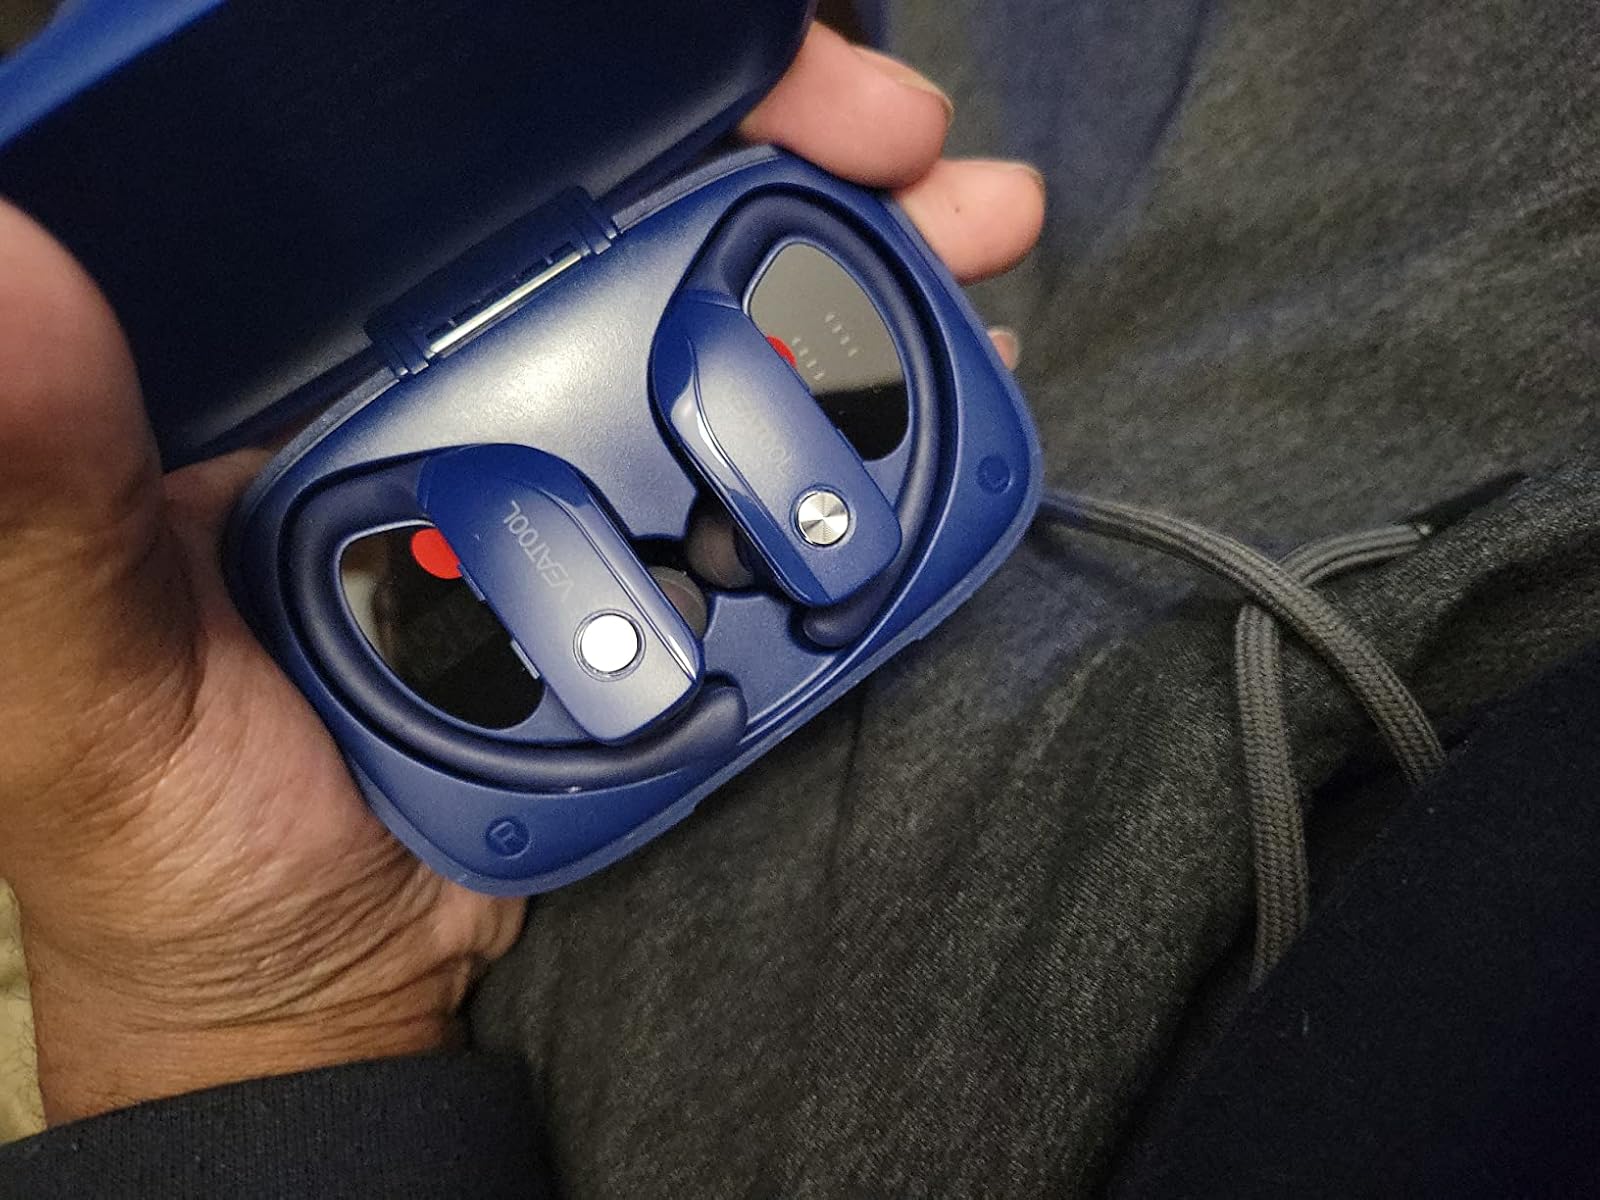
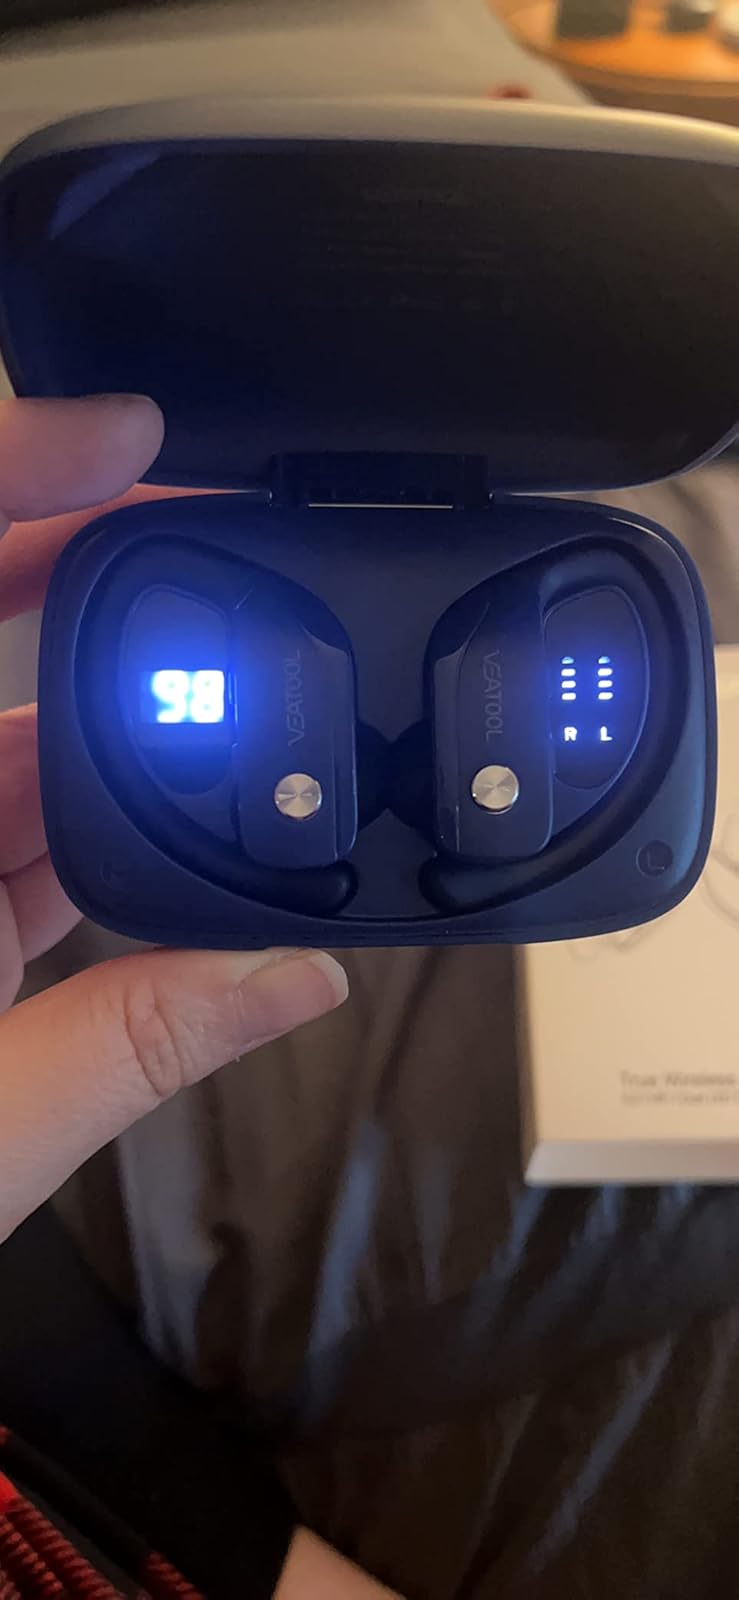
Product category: earbuds
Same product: yes